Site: brandenburg
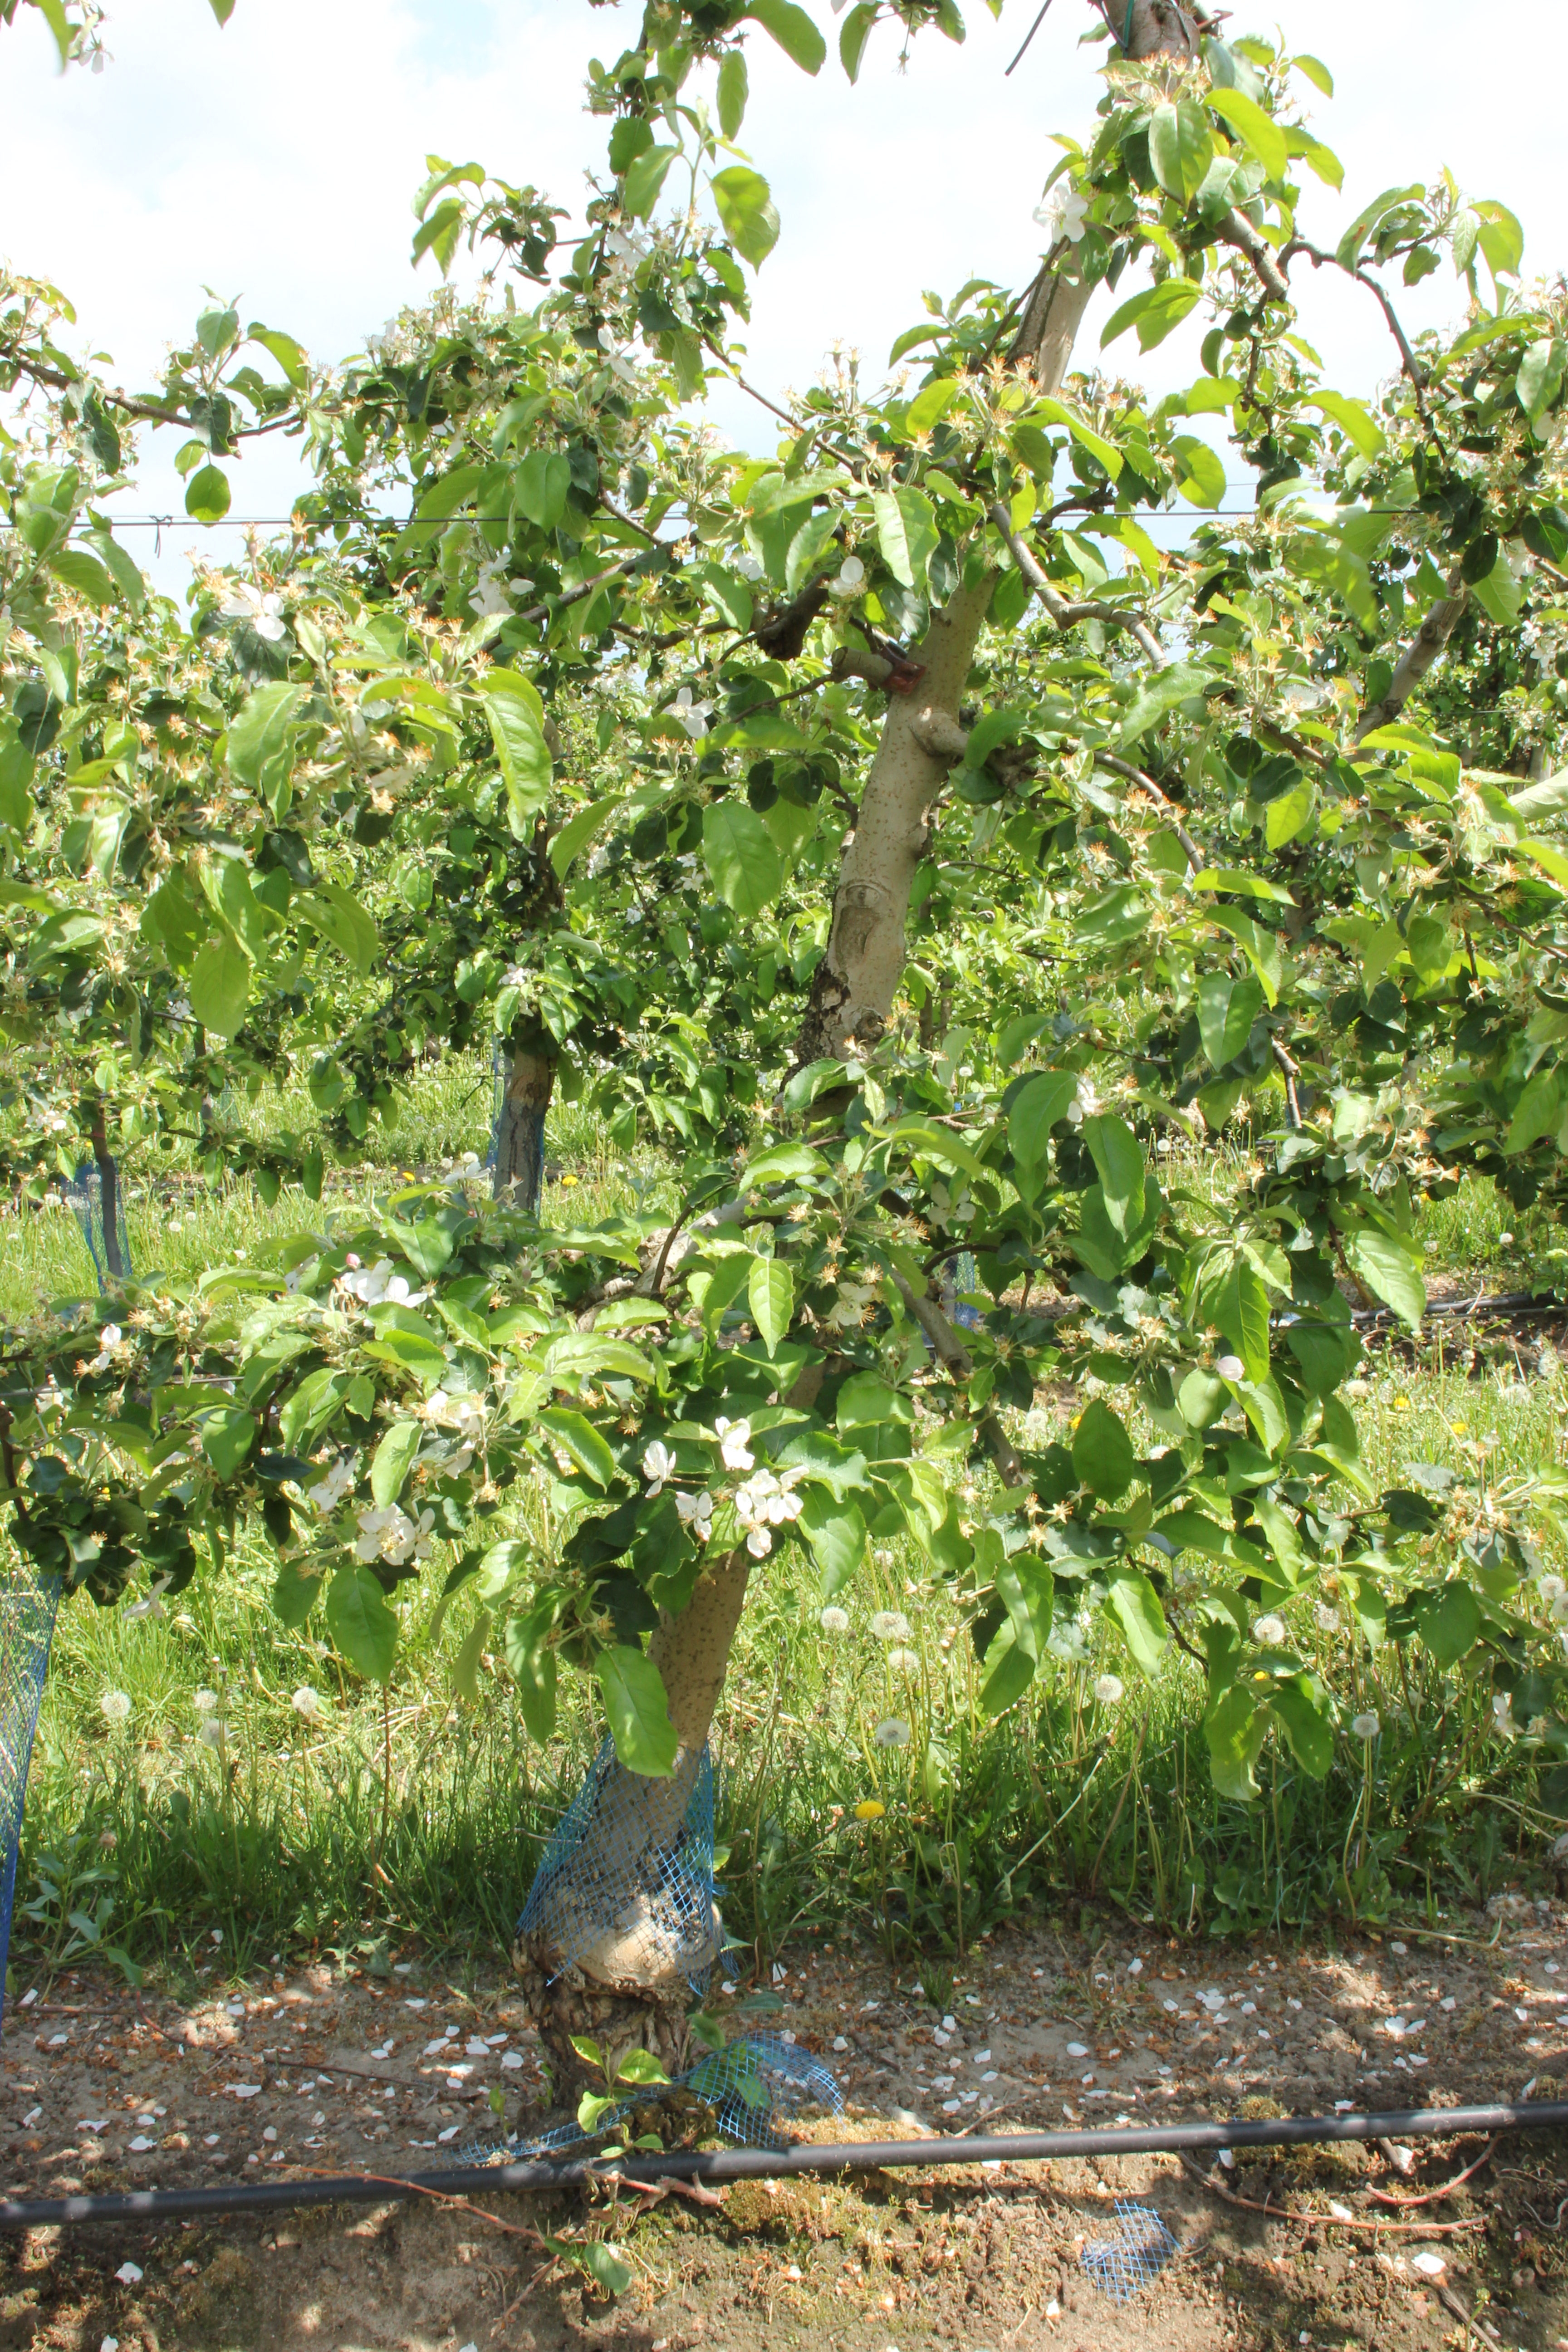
Growth stage (BBCH 67): Flowering